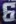
Number: 6